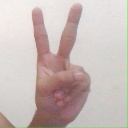
अक्षर: क